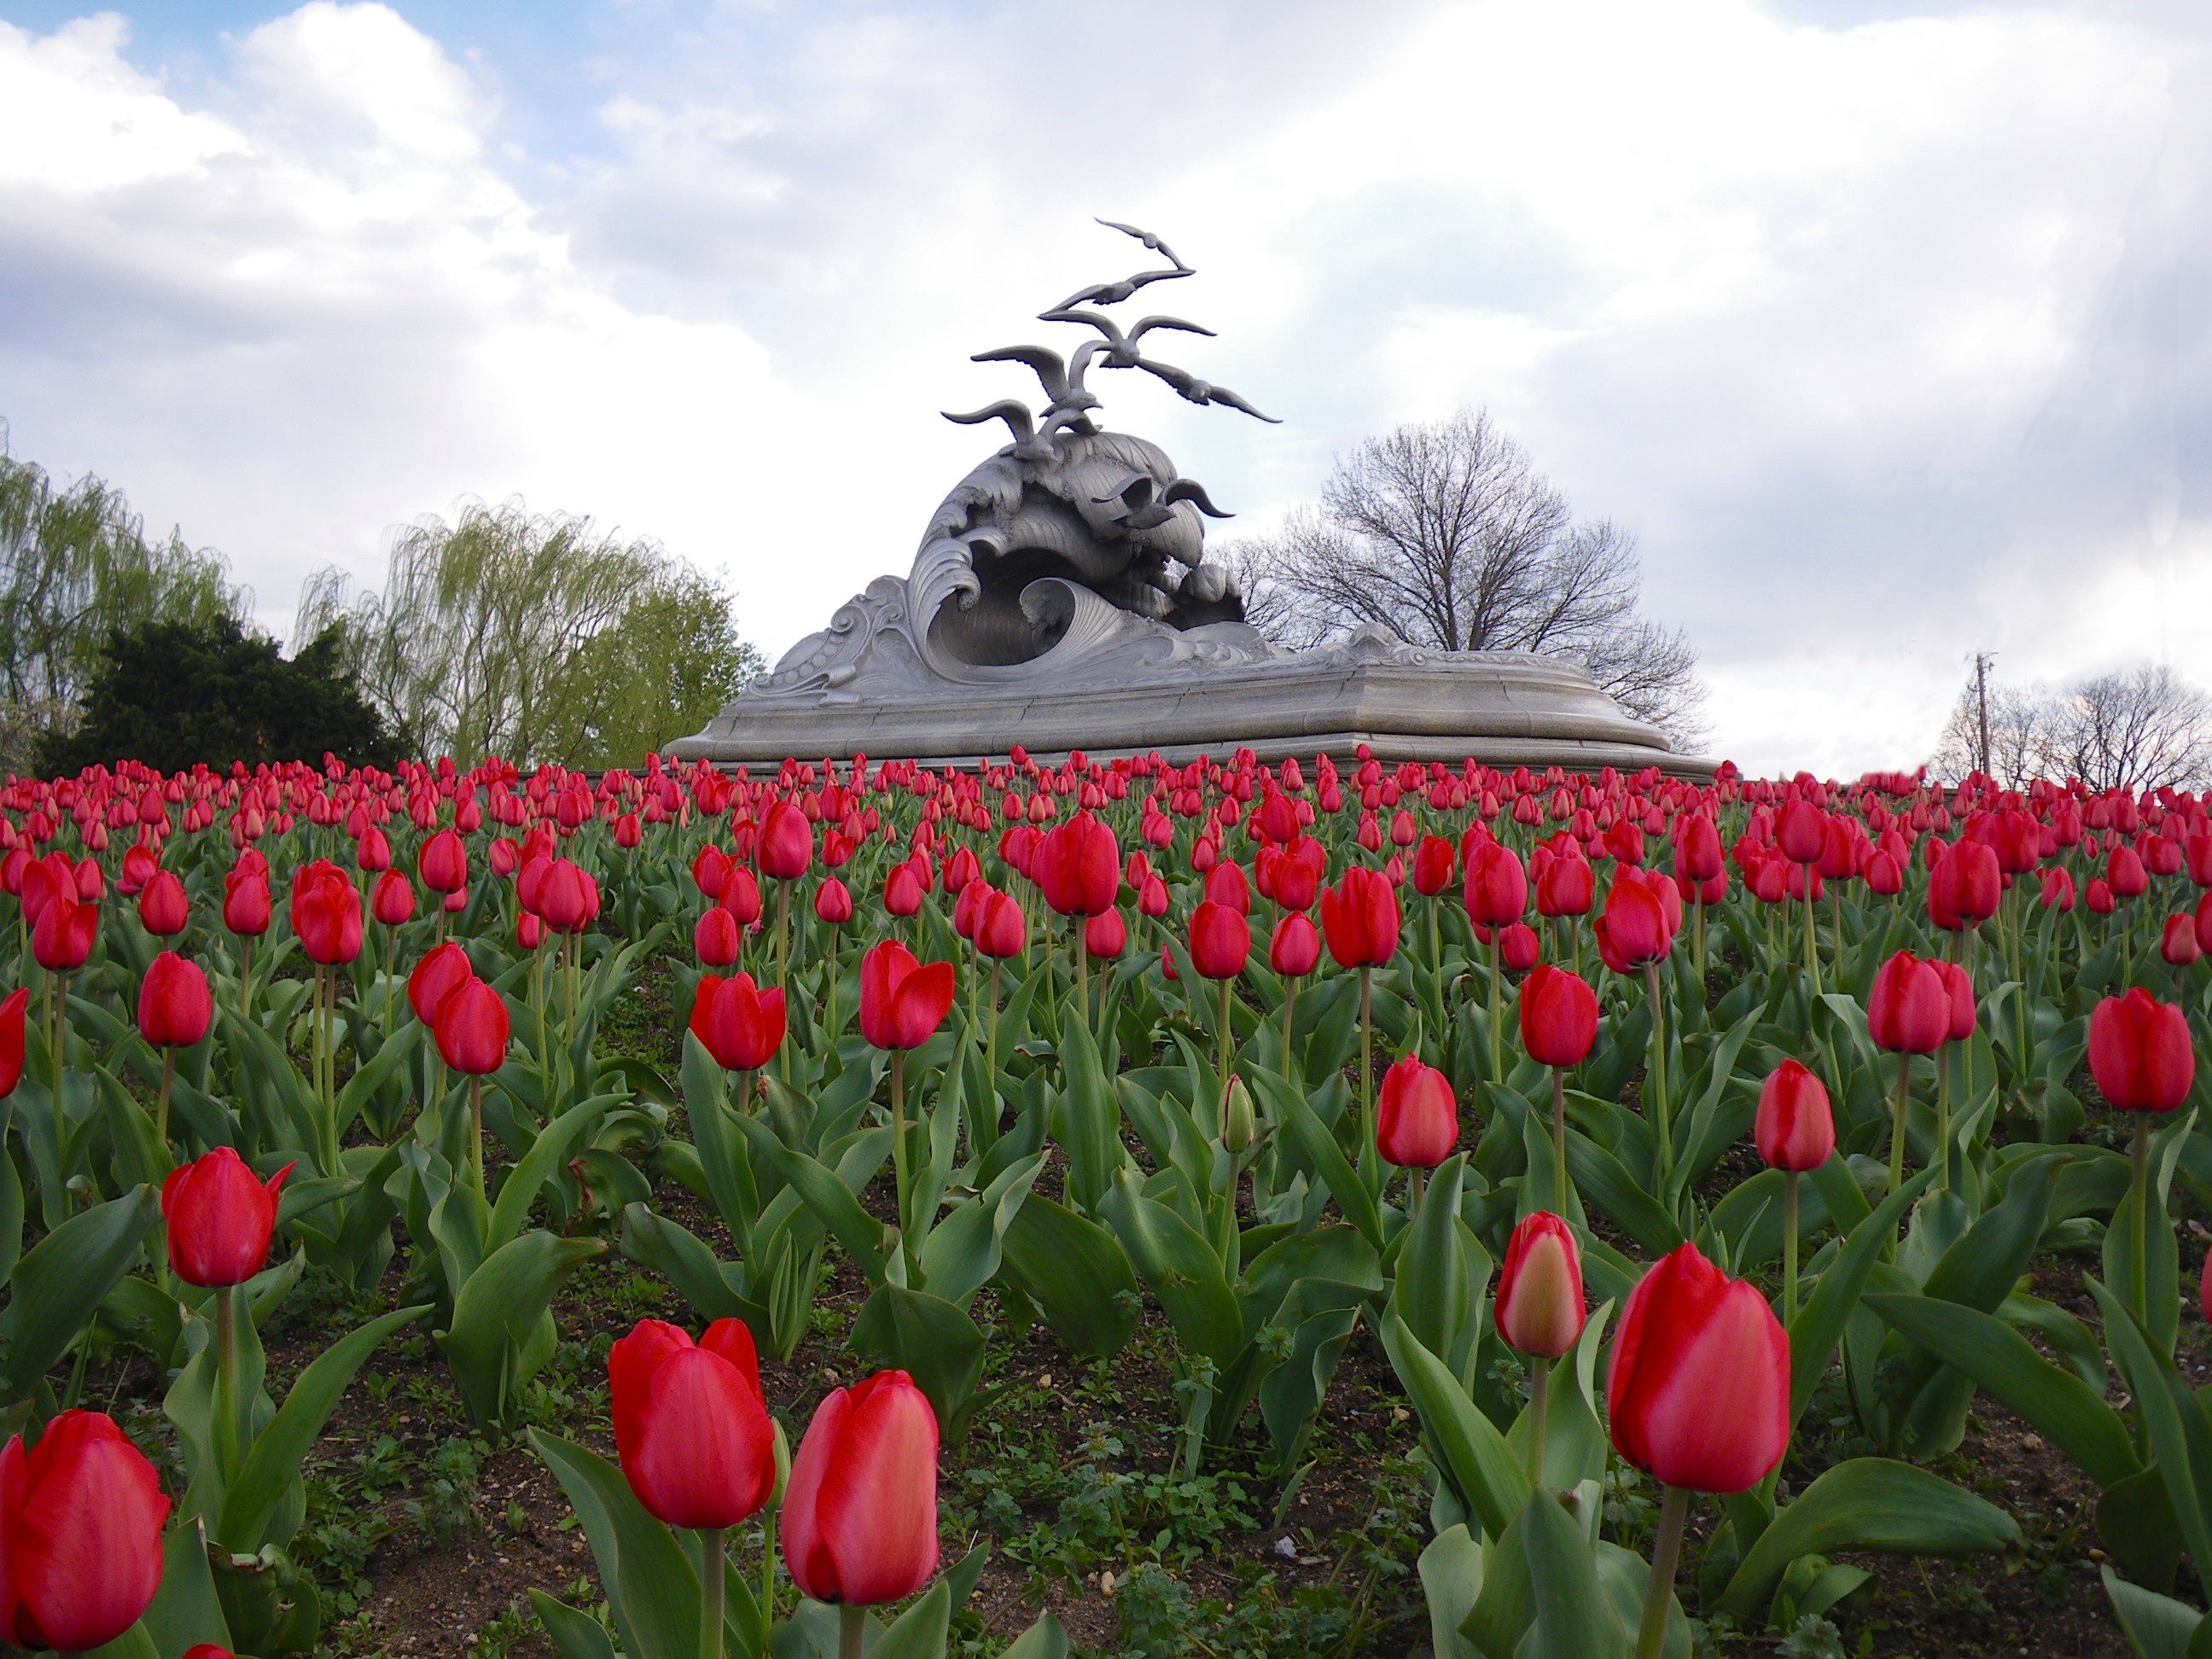
nature, plant, sky, field, flower, monument, tulip, park, botany, plants, flowers, sculpture, outside, art, clouds, beautiful, tulips, texas, blooms, flowering plant, lily family, land plant